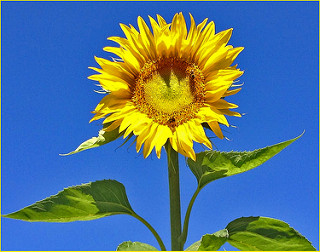
Flower: sunflower